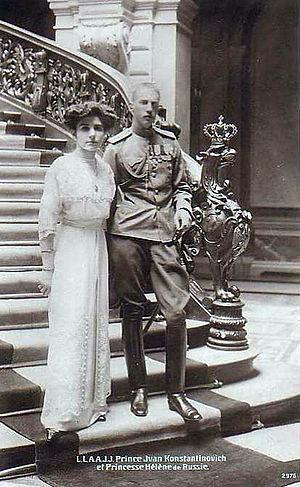
Ioann Constantinovitch de Russie, né le 5 juillet 1886 à Pavlovsk, mort assassiné le 17 juillet 1918 à Alapaïevsk est un prince de Russie.